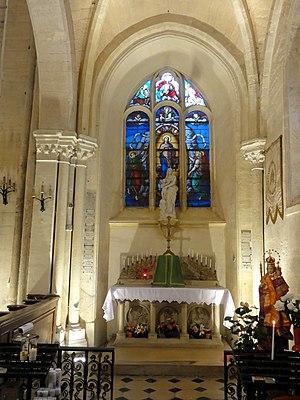
Bas-sud, chevet (chapelle de la Vierge).
L'église Saint-Justin est une église catholique située à Louvres, en France. C'est une église réunissant deux époques et quatre styles différents, et l'on peut distinguer cinq campagnes de construction distinctes, dont les trois dernières sont rapprochées. En dépit de son histoire complexe, l'église Saint-Justin présente une étonnante homogénéité. Son plan est d'une extrême simplicité et se résume à une nef de cinq travées flanquée de deux bas-côtés de même longueur. Il n'y a ni transept, ni clocher. Les trois vaisseaux conservent en outre la même largeur et la même hauteur sur toute la longueur. La façade occidentale est encore romane et remonte au premier quart du XIIᵉ siècle. Au milieu du siècle suivant, l'église romane est prolongée vers l'est et bénéficie d'un nouveau chœur de style gothique. Il comporte un vaisseau central de deux travées accompagné de bas-côtés, et subsiste à ce jour hormis les chapiteaux au milieu, et sauf les voûtes du vaisseau central. La troisième campagne fait suite aux destructions de la guerre du Bien public en 1465.